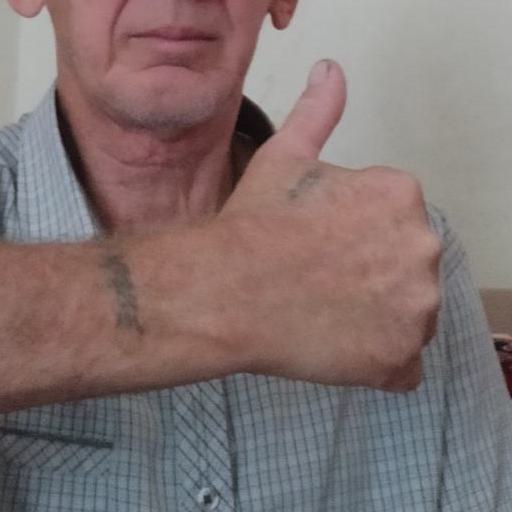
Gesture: like